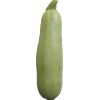
Label: zucchini